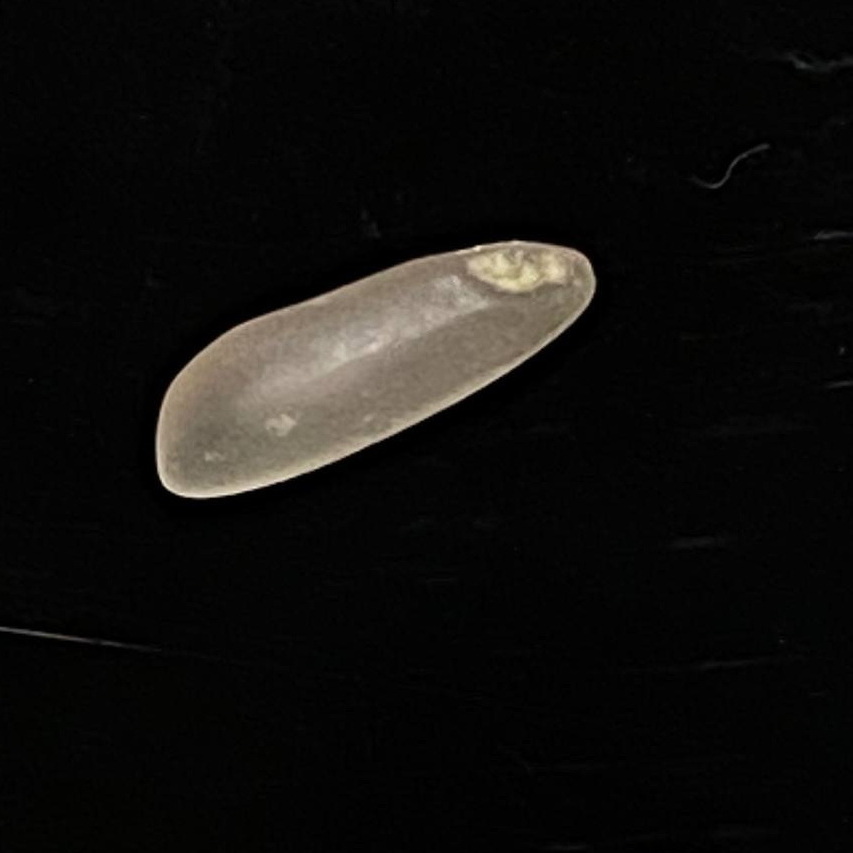
Rice variety: Subol_Lota